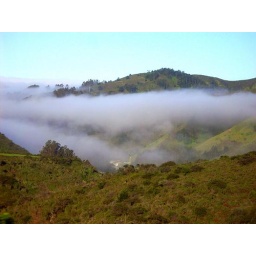
The clouds formed like within where the mountains drop, pretty cool.